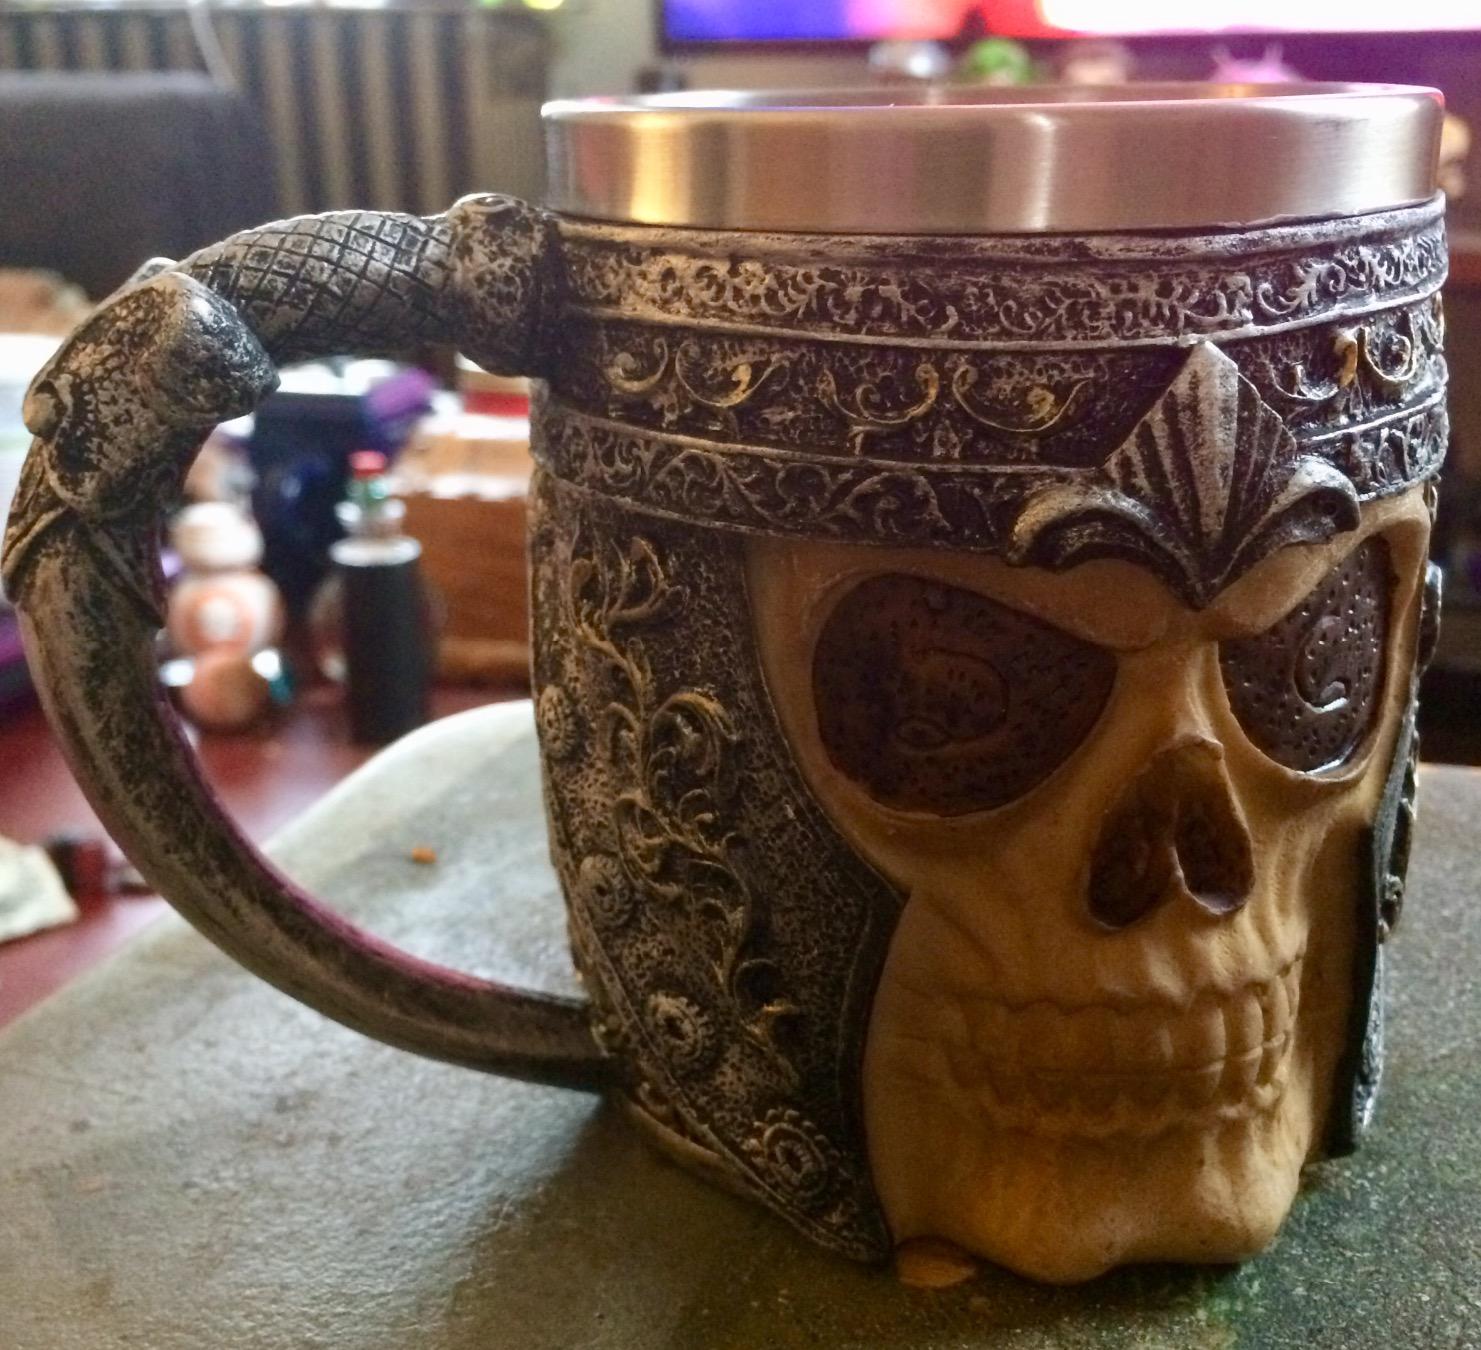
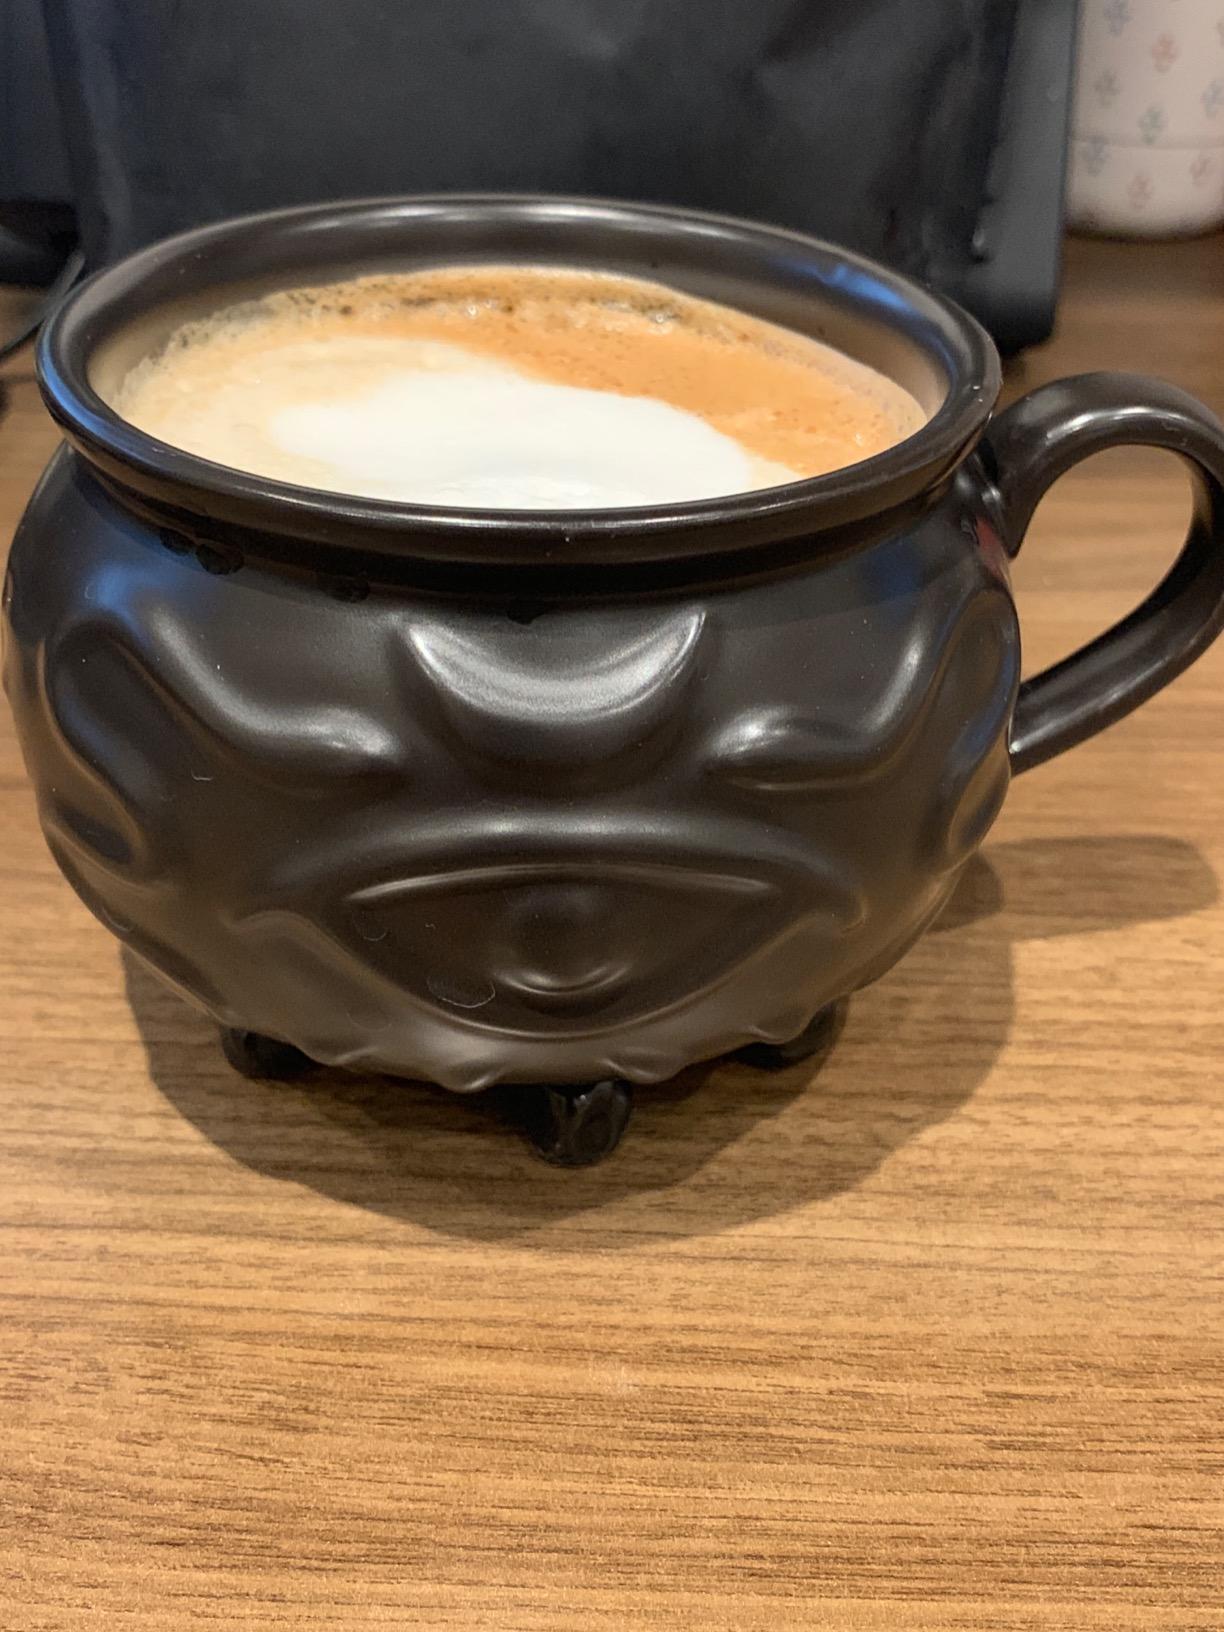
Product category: items_mug
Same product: no